Rina Morelli

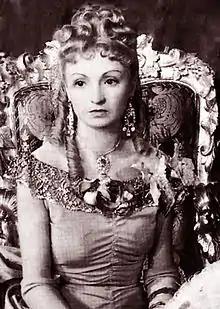
Morelli in the movie "Fedora" (1942)

Rina Morelli (6 December 1908 – 17 July 1976) was an Italian film and stage actress. She appeared in 34 films between 1939 and 1976. Her husband, Paolo Stoppa, was an Italian stage and film actor, as well as a renowned Italian language dubber for American film stars.